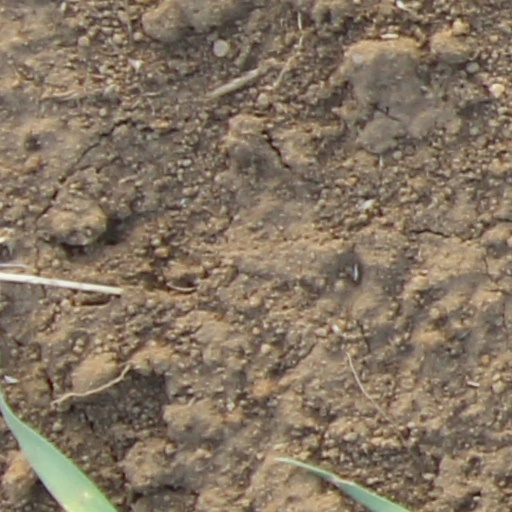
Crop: wheat